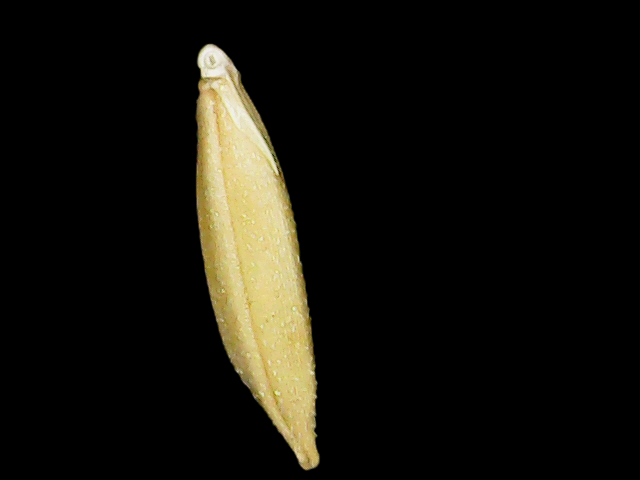
Rice variety: Binadhan07